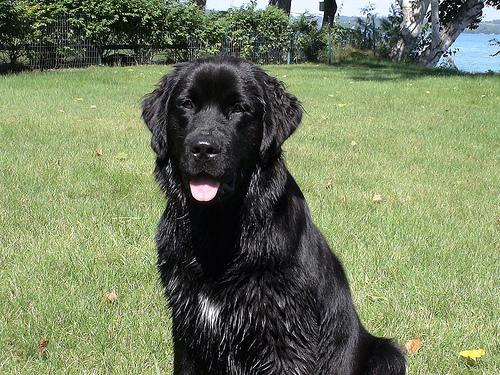
Breed: newfoundland